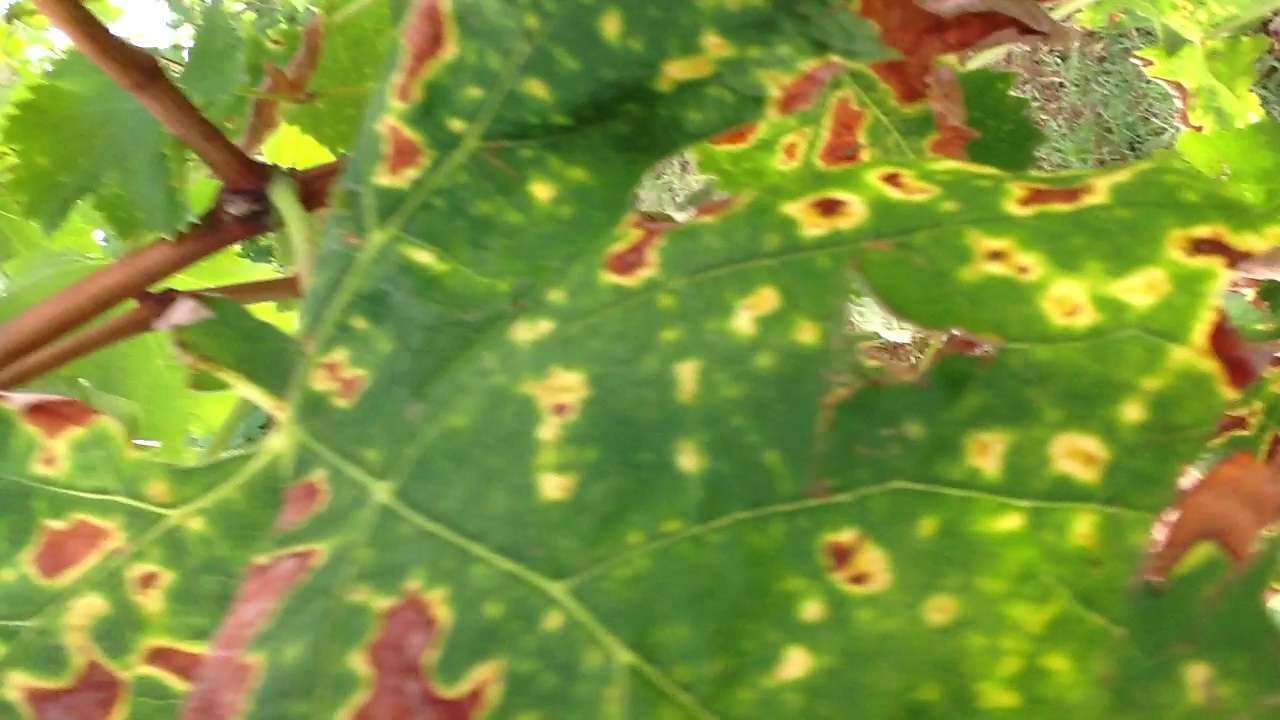
Label: esca